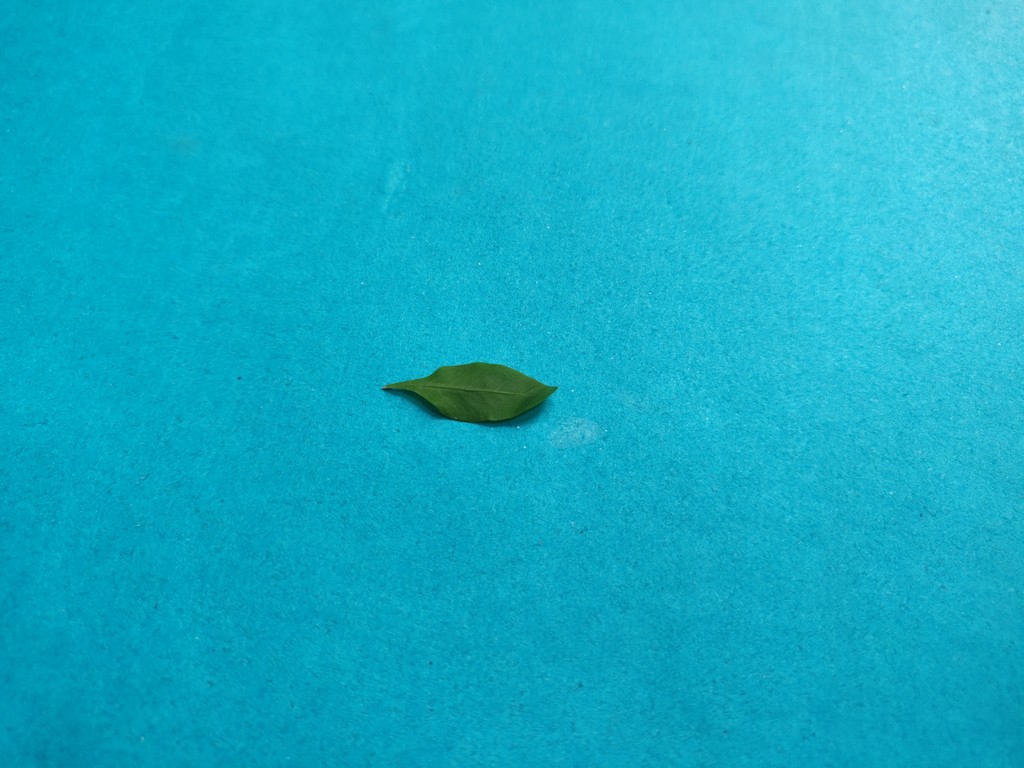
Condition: Healthy
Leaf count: single
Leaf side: front